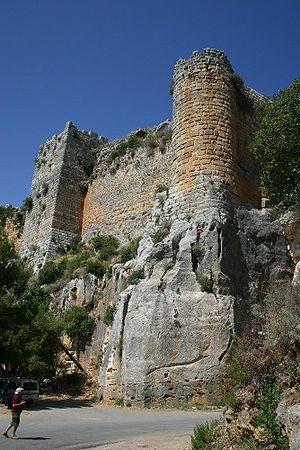
La forteresse de Saladin, également connue sous le nom de château de Saône, est une forteresse de Syrie, principalement médiévale, mais en usage depuis l'Antiquité.